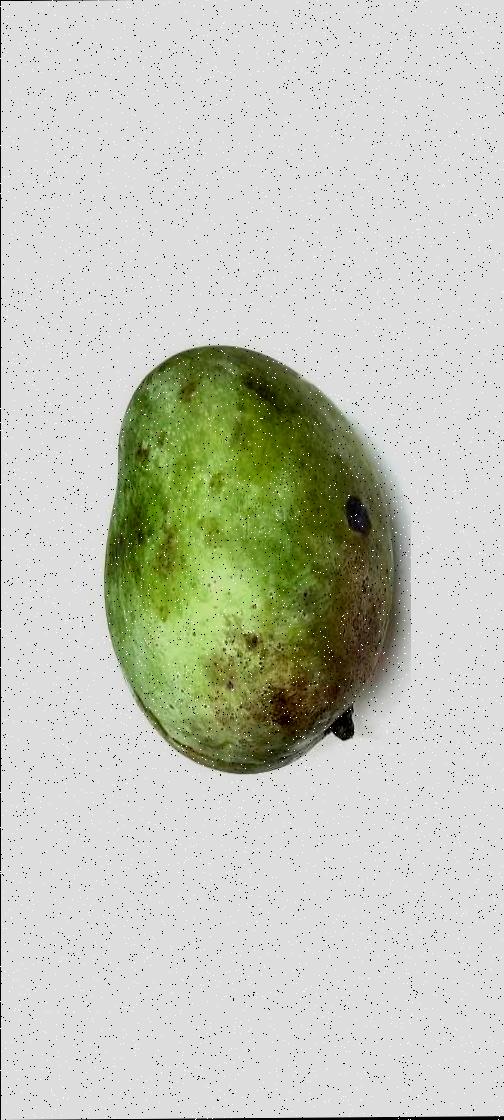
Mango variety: Fazli Classic